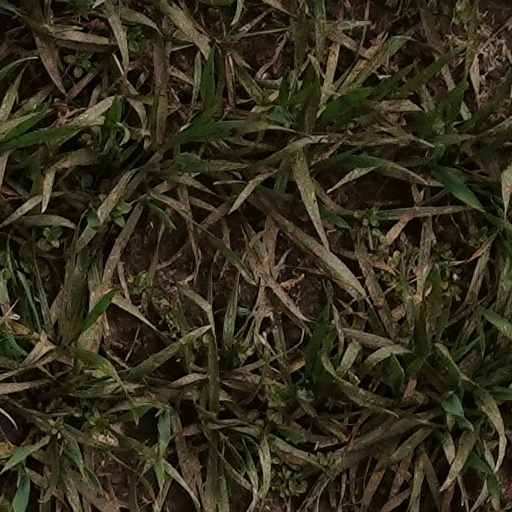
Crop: wheat